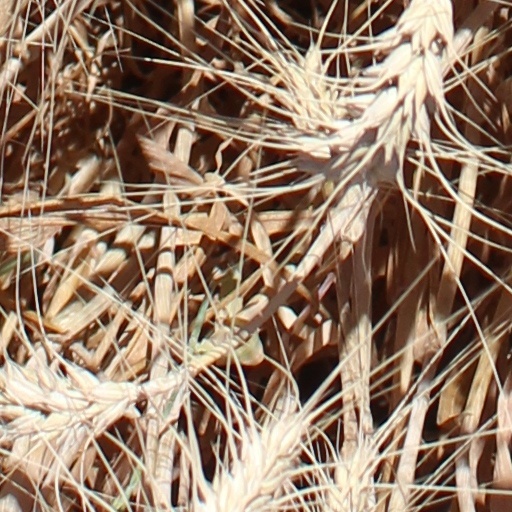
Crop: wheat